Matthew Hutton (archbishop of York)

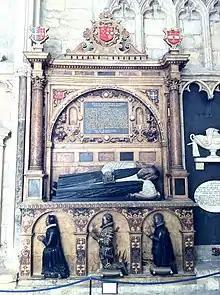
Monument with semi-recumbent effigy of Archbishop Matthew Hutton in the south choir aisle of York Minster, showing his arms as Archbishop of York and as Bishop of Durham

On 14 February 1595/6 he was elected archbishop of York. The grammar school and almshouses at Warton were shortly afterwards founded by him. In John Harington's "Nugæ Antiquæ", ii. 248, there is an account of a bold sermon which he preached before Queen Elizabeth at Whitehall. He acted as lord president of the north from 1595 to 1600, and in 1598 he had in his custody at Bishopsthorpe Sir Robert Ker of Cessford, one of the wardens of the Scottish Marches. His courtesy to his prisoner was afterwards acknowledged by King James and by Sir Robert himself. One of his last public acts was to write a letter to Robert Cecil, Lord Cranborne, counselling a relaxation in the prosecution of the puritans. He died at Bishopthorpe on 16 January 1605/6, and was buried in York Minster. His monument is in the south aisle of the choir.